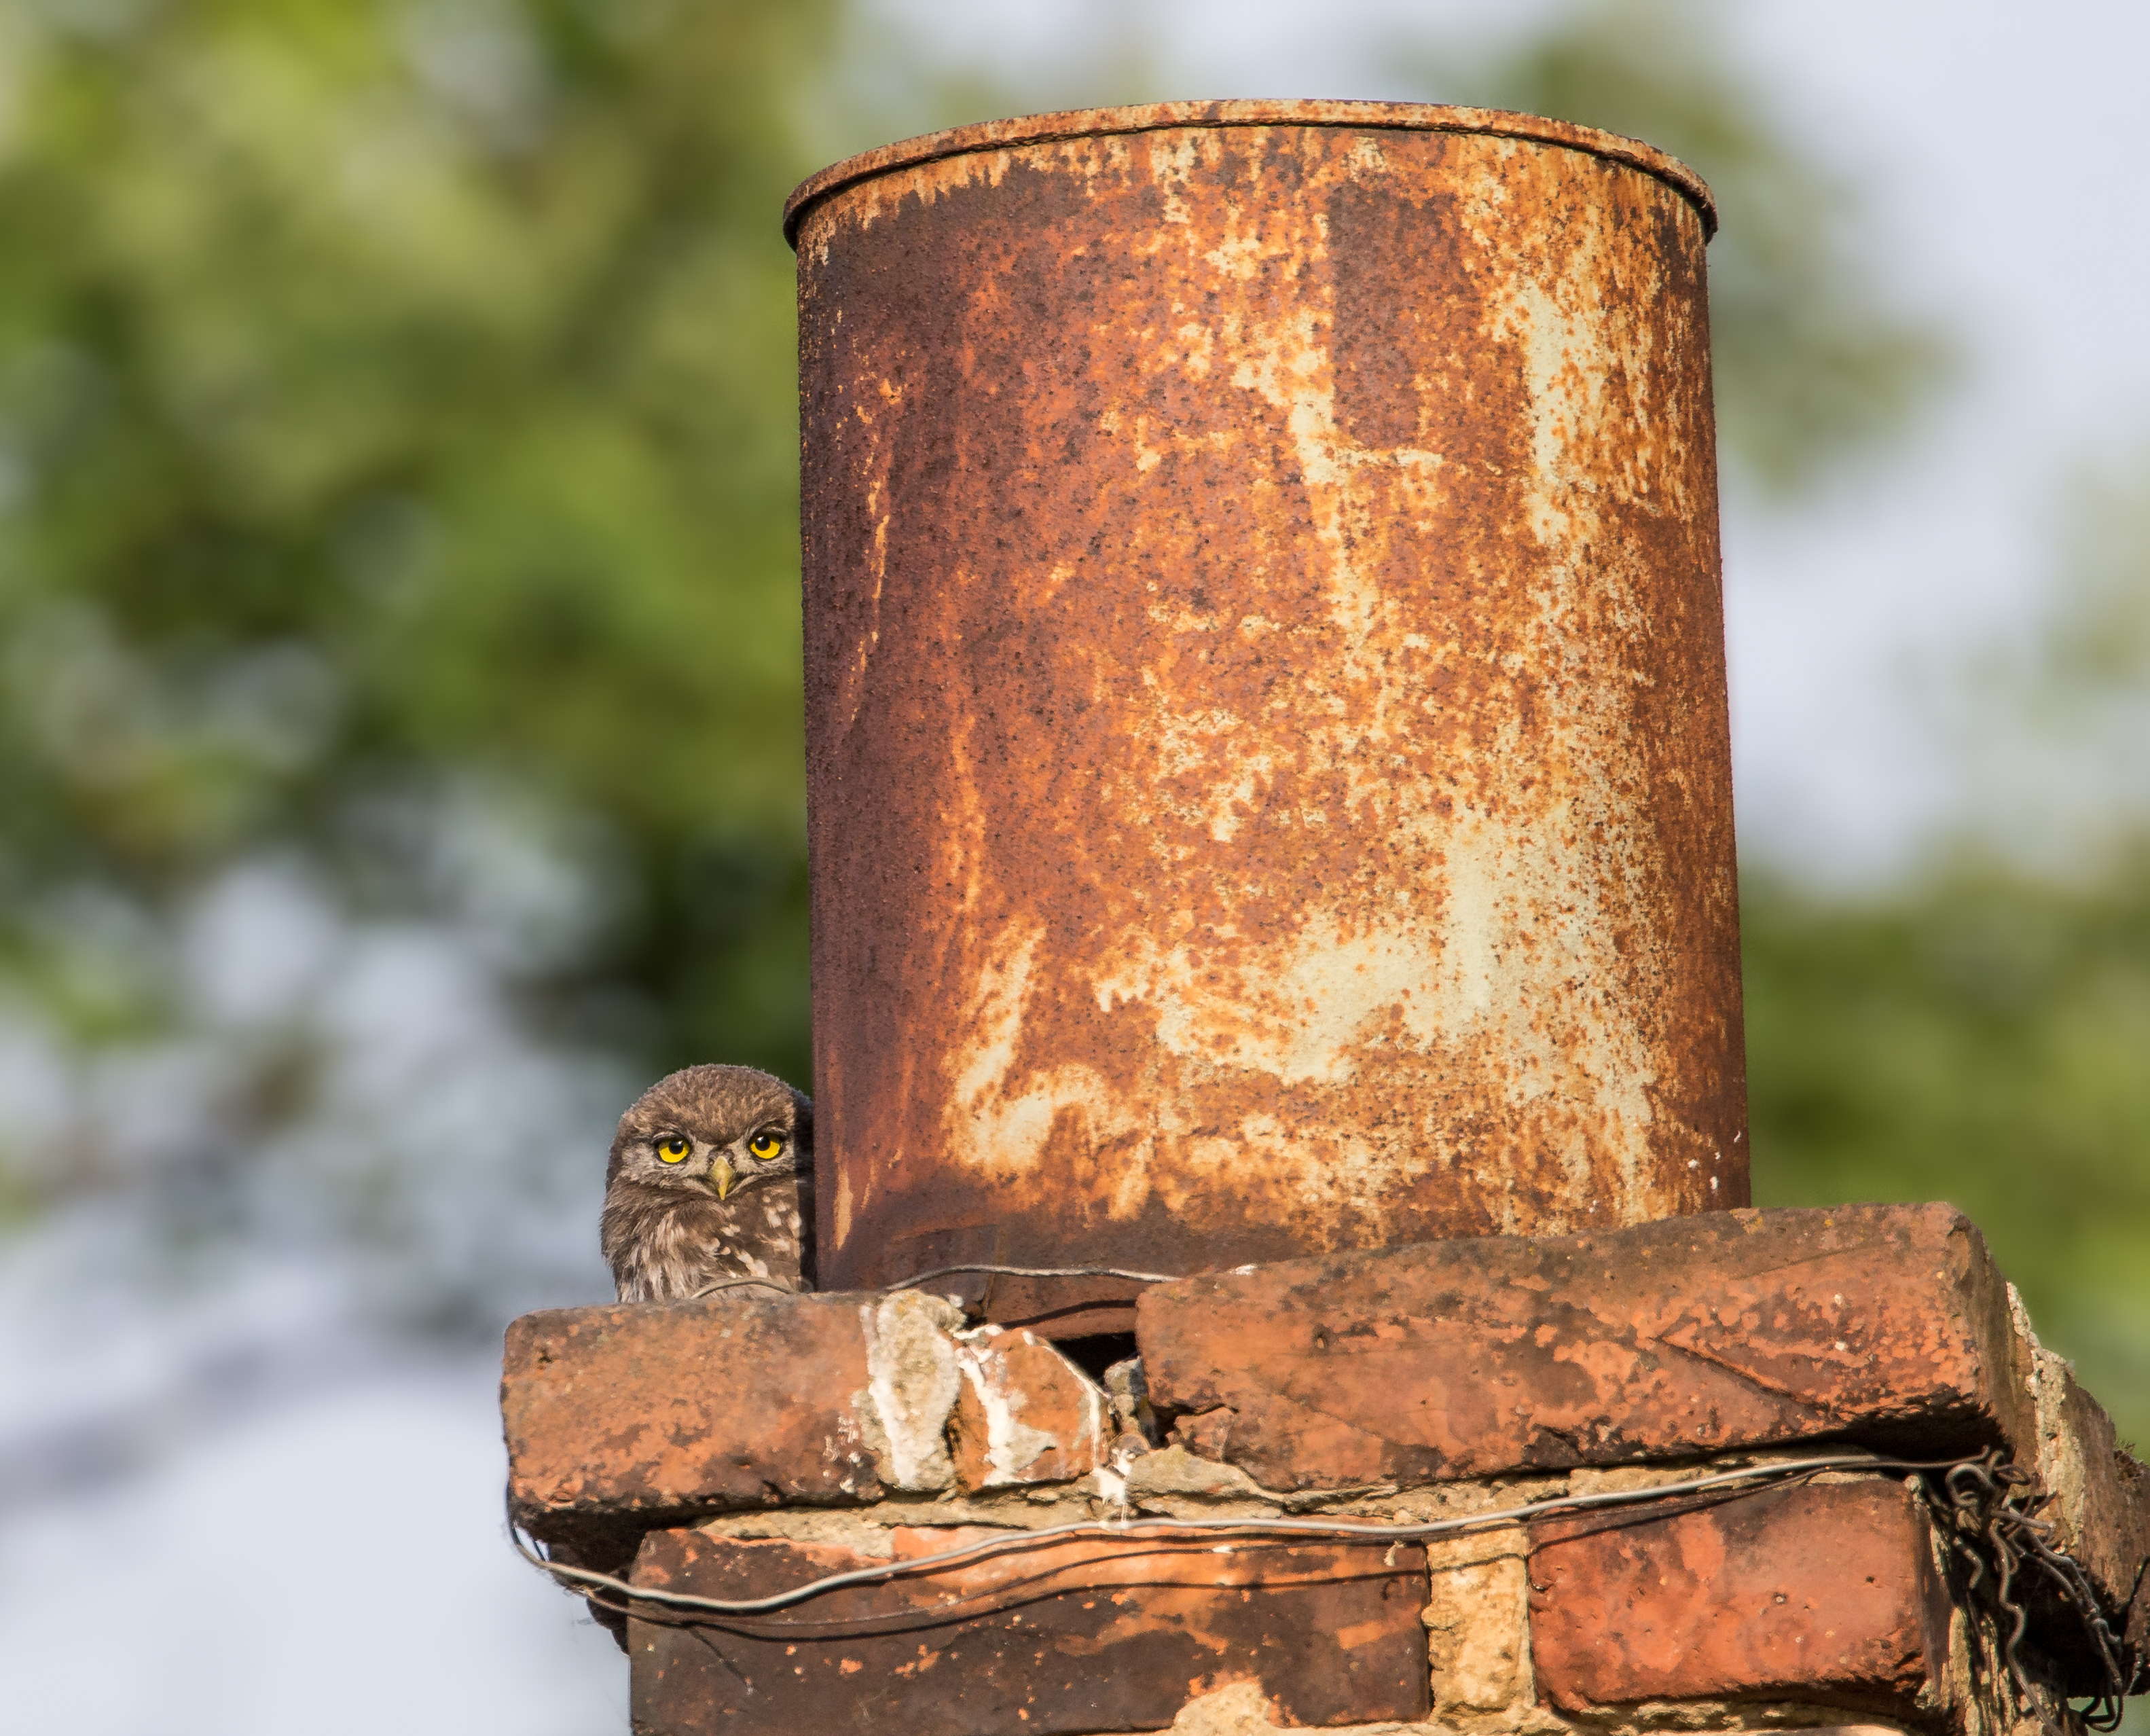
wood, trunk, hungary, andymorffew, morffew, littleowl, peekaboo, man made object